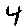
Label: 4